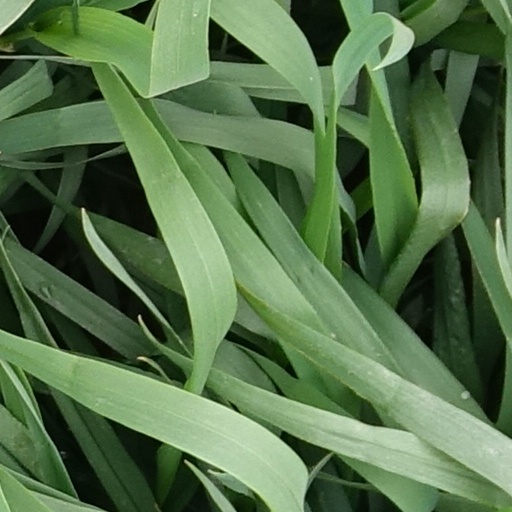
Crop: wheat